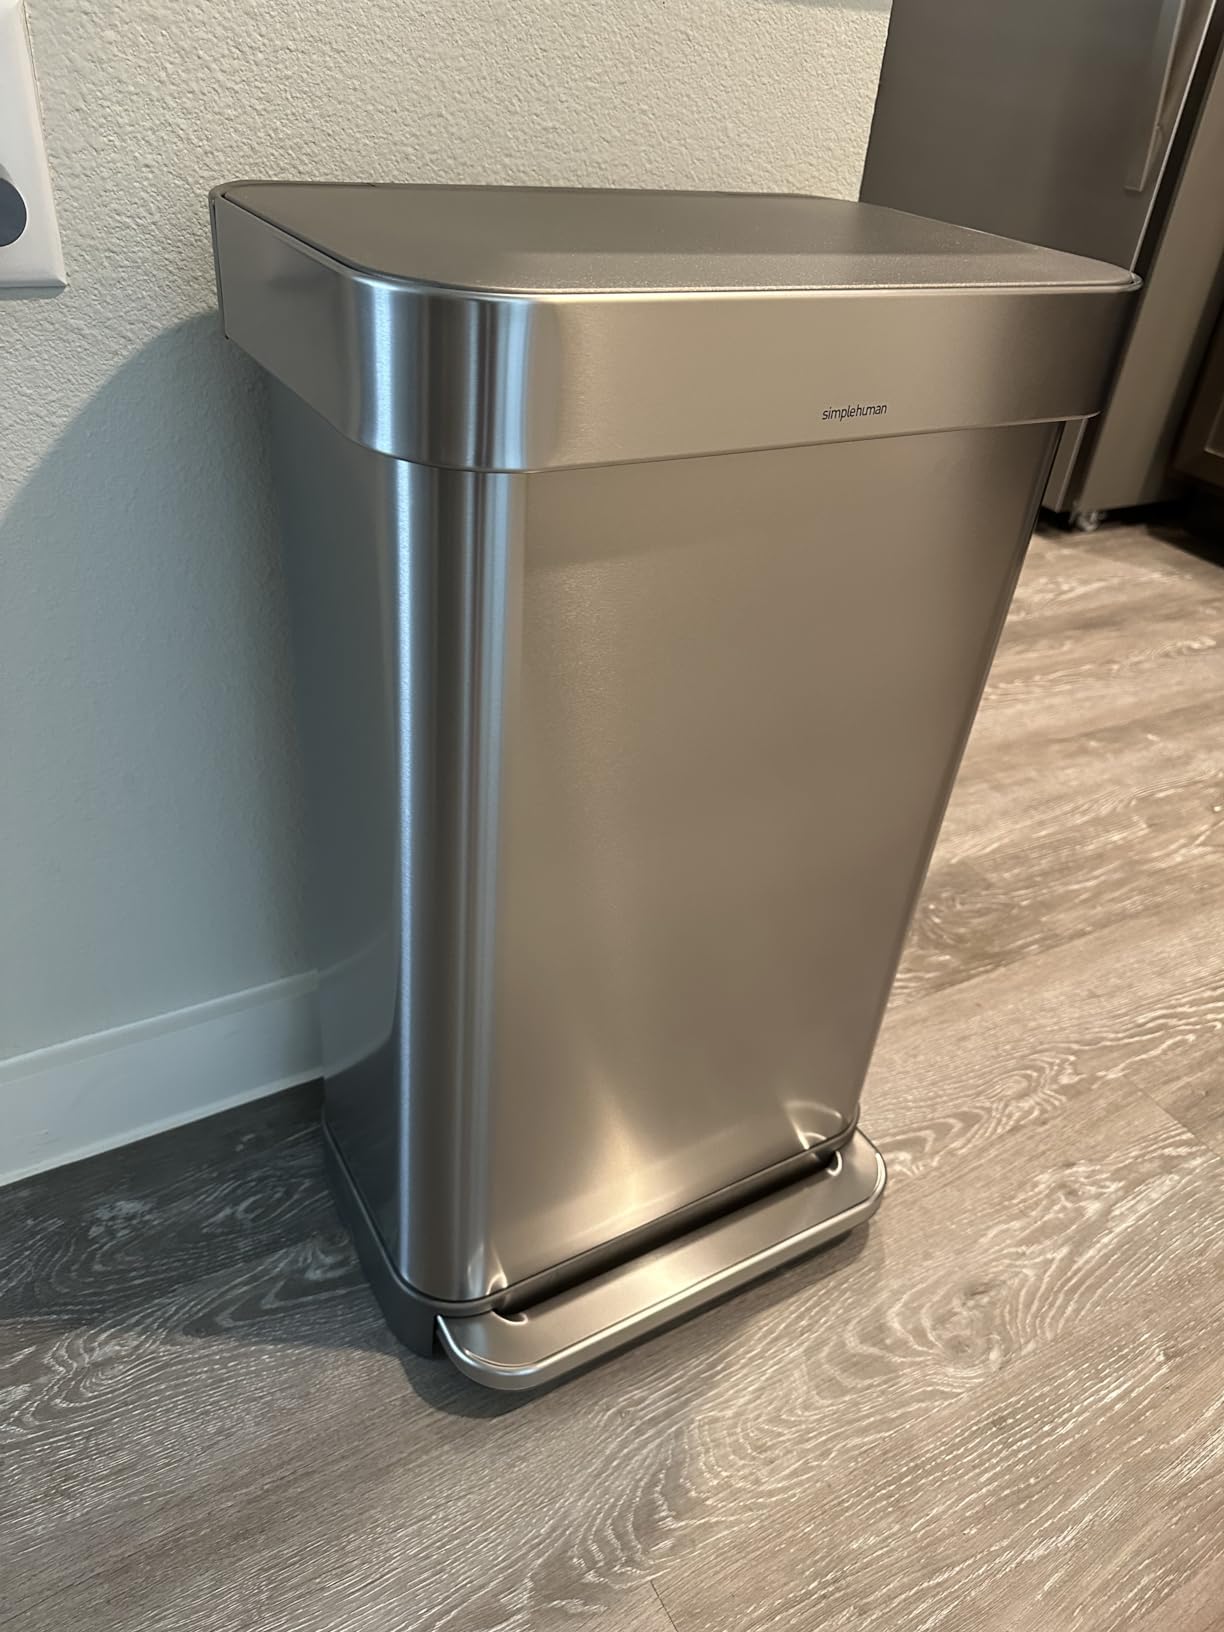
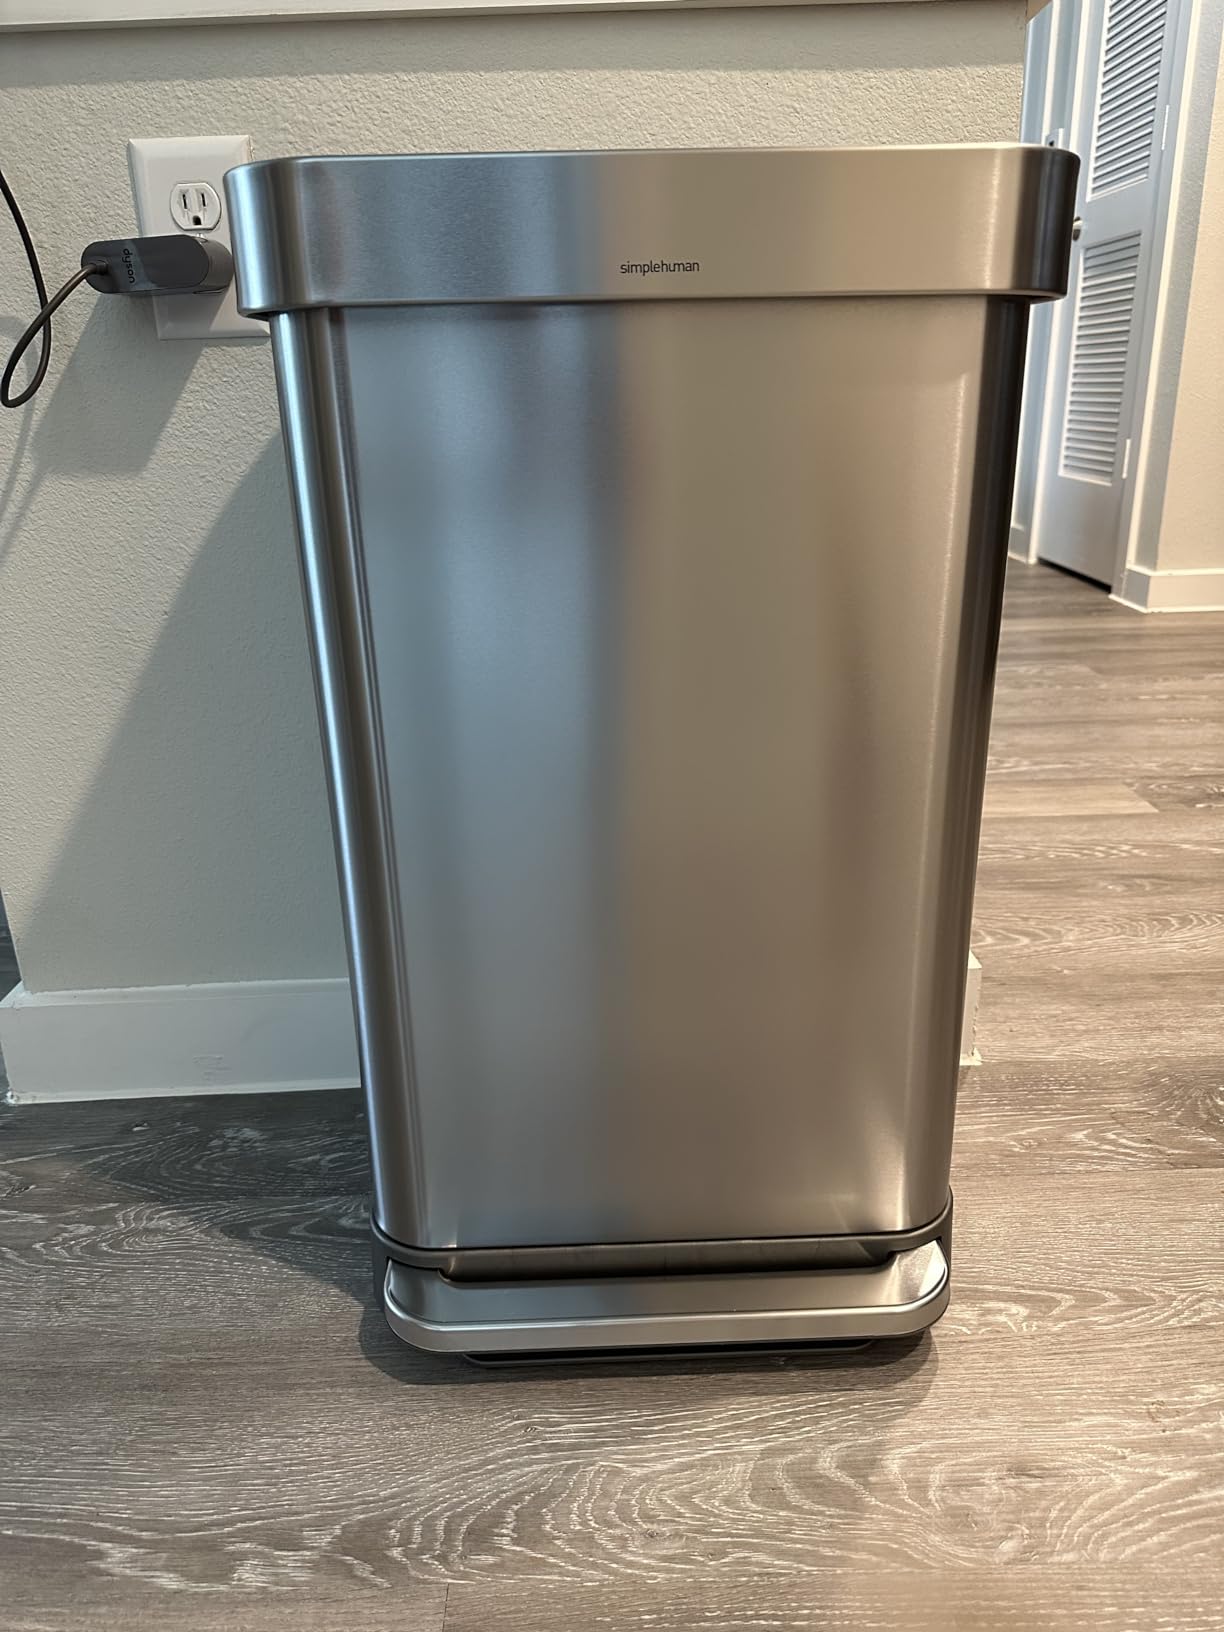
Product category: misc
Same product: yes